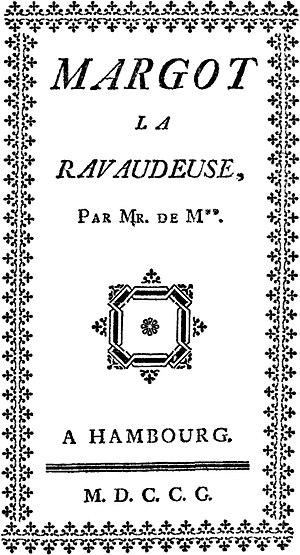
Louis-Charles Fougeret de Monbron, né le 19 décembre 1706 à Péronne et mort le 16 septembre 1760 à Paris, est un homme de lettres français.